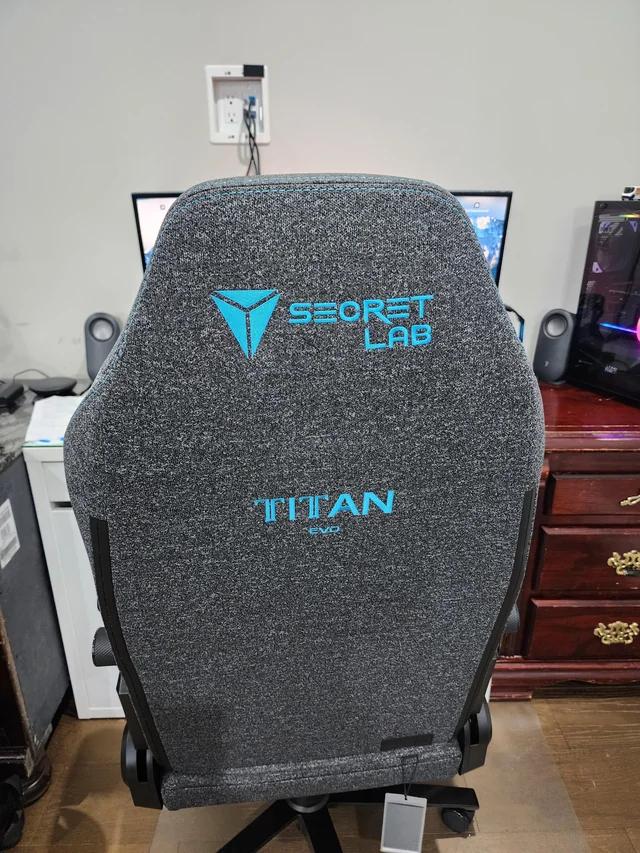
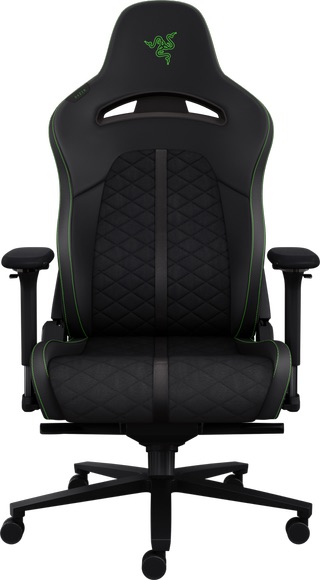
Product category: items_chair
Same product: no